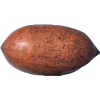
Label: Nut Pecan 1